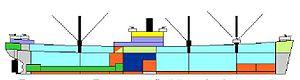
Plan type Liberty ship (Type château au centre)
Le terme Liberty ship désigne les quelque 2 710 cargos construits aux États-Unis au cours de la Seconde Guerre mondiale, à la suite de la déclaration du président Franklin Delano Roosevelt au cours de l'été 1940, affirmant la volonté des États-Unis d'être l'arsenal du monde libre, et du vote du Congrès des États-Unis, en mars 1941, de la loi Lend-Lease destinée à aider la Grande-Bretagne à financer les acquisitions.
L’Ocean Liberty est un cargo norvégien, d'un modèle liberty ship, dont l'explosion, lors du déchargement le 28 juillet 1947, a causé d'importants dégâts à Brest. Il s'agit de l'explosion, dans des conditions fortement confinées, d'un mélange très sensible de nitrate d'ammonium et de combustibles liquides.